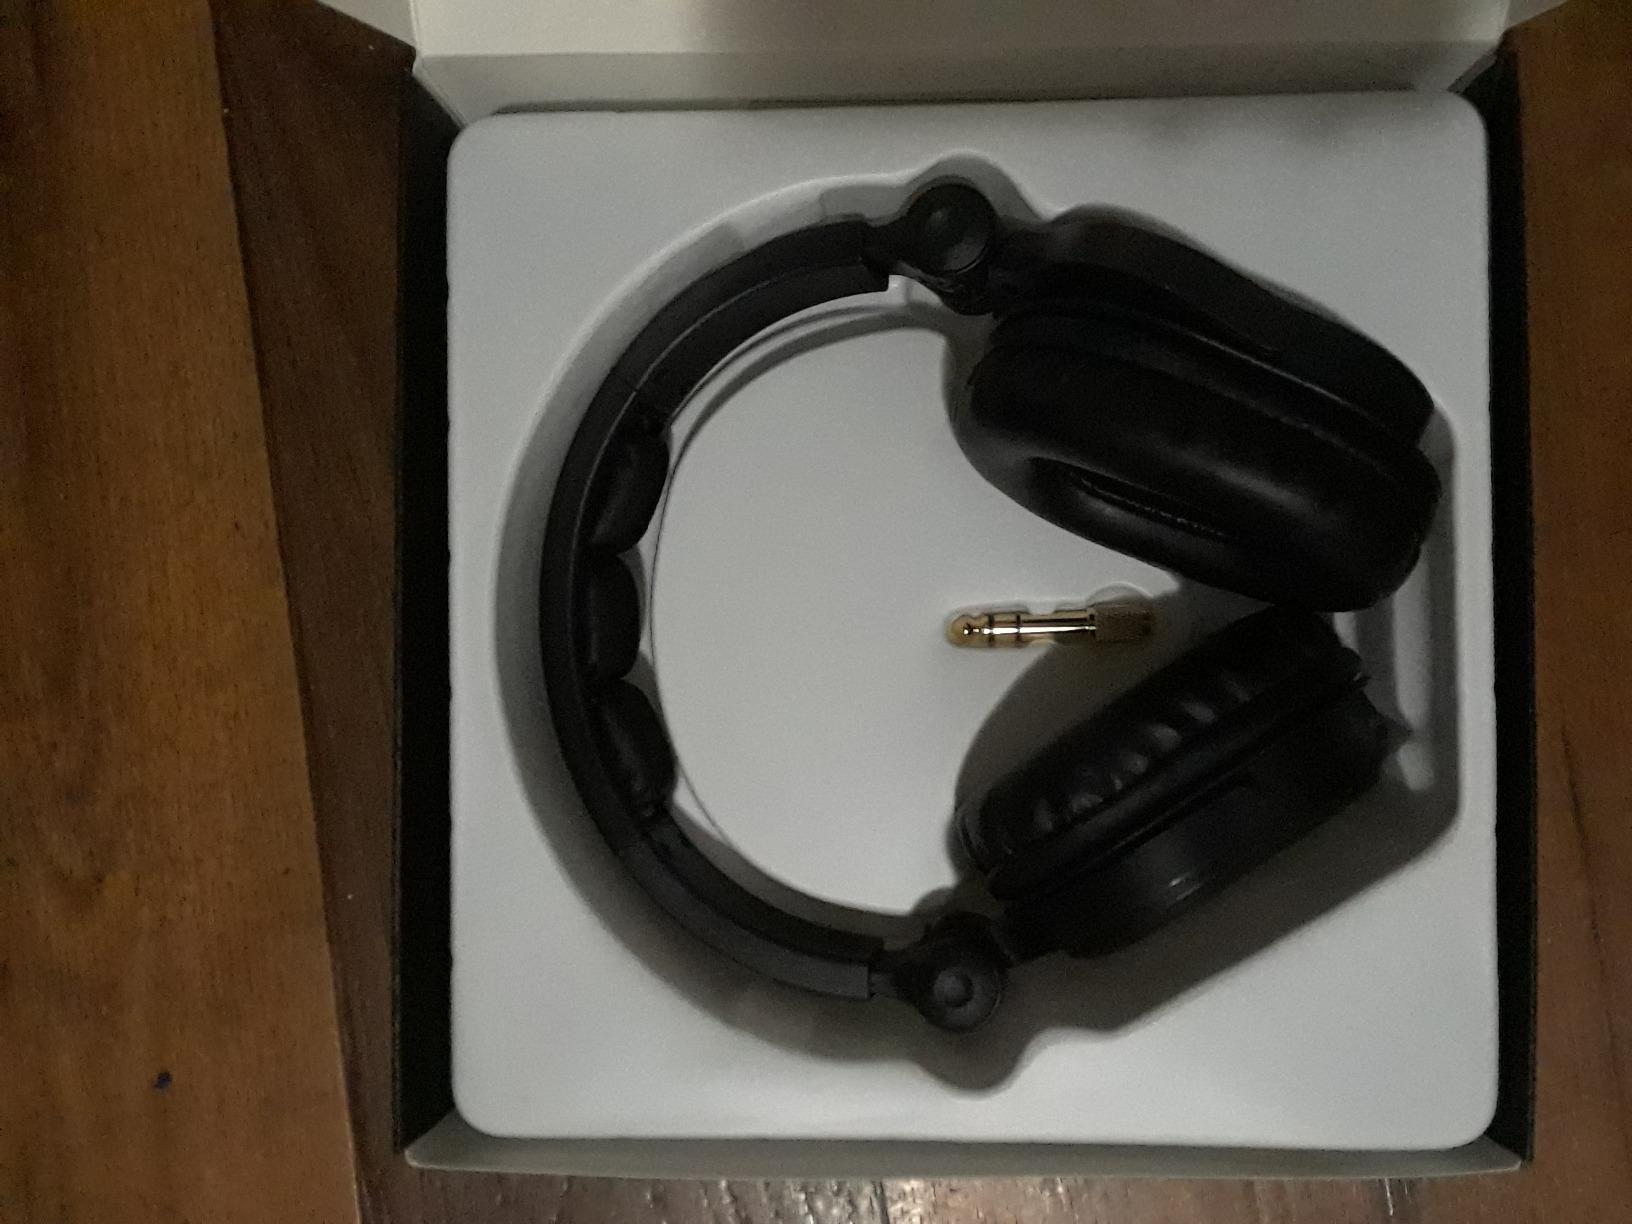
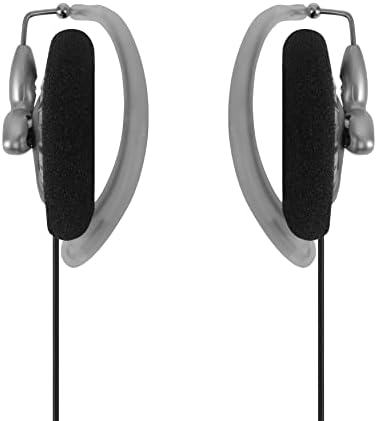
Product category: headphones
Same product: no